Mauritanian Parliament

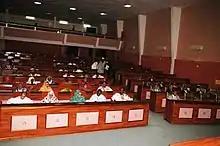
Mauritanian National Assembly in 2005.

Until August 2017, the parliament had an upper house, the Senate. The Senate had 56 members, 53 members elected for a six-year term by municipal councillors with one third renewed every two years and 3 members elected by Mauritanians abroad. It was abolished in 2017, after a referendum.